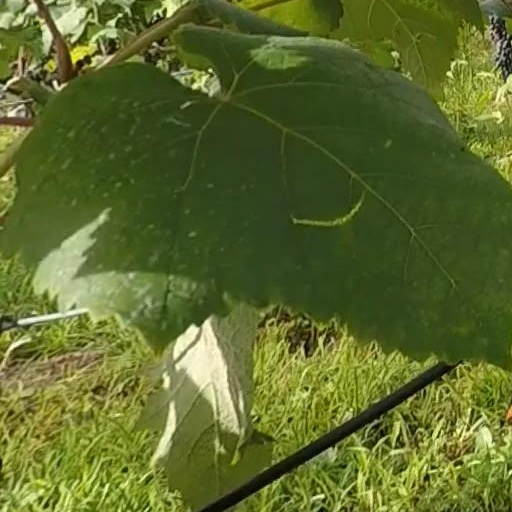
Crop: grape